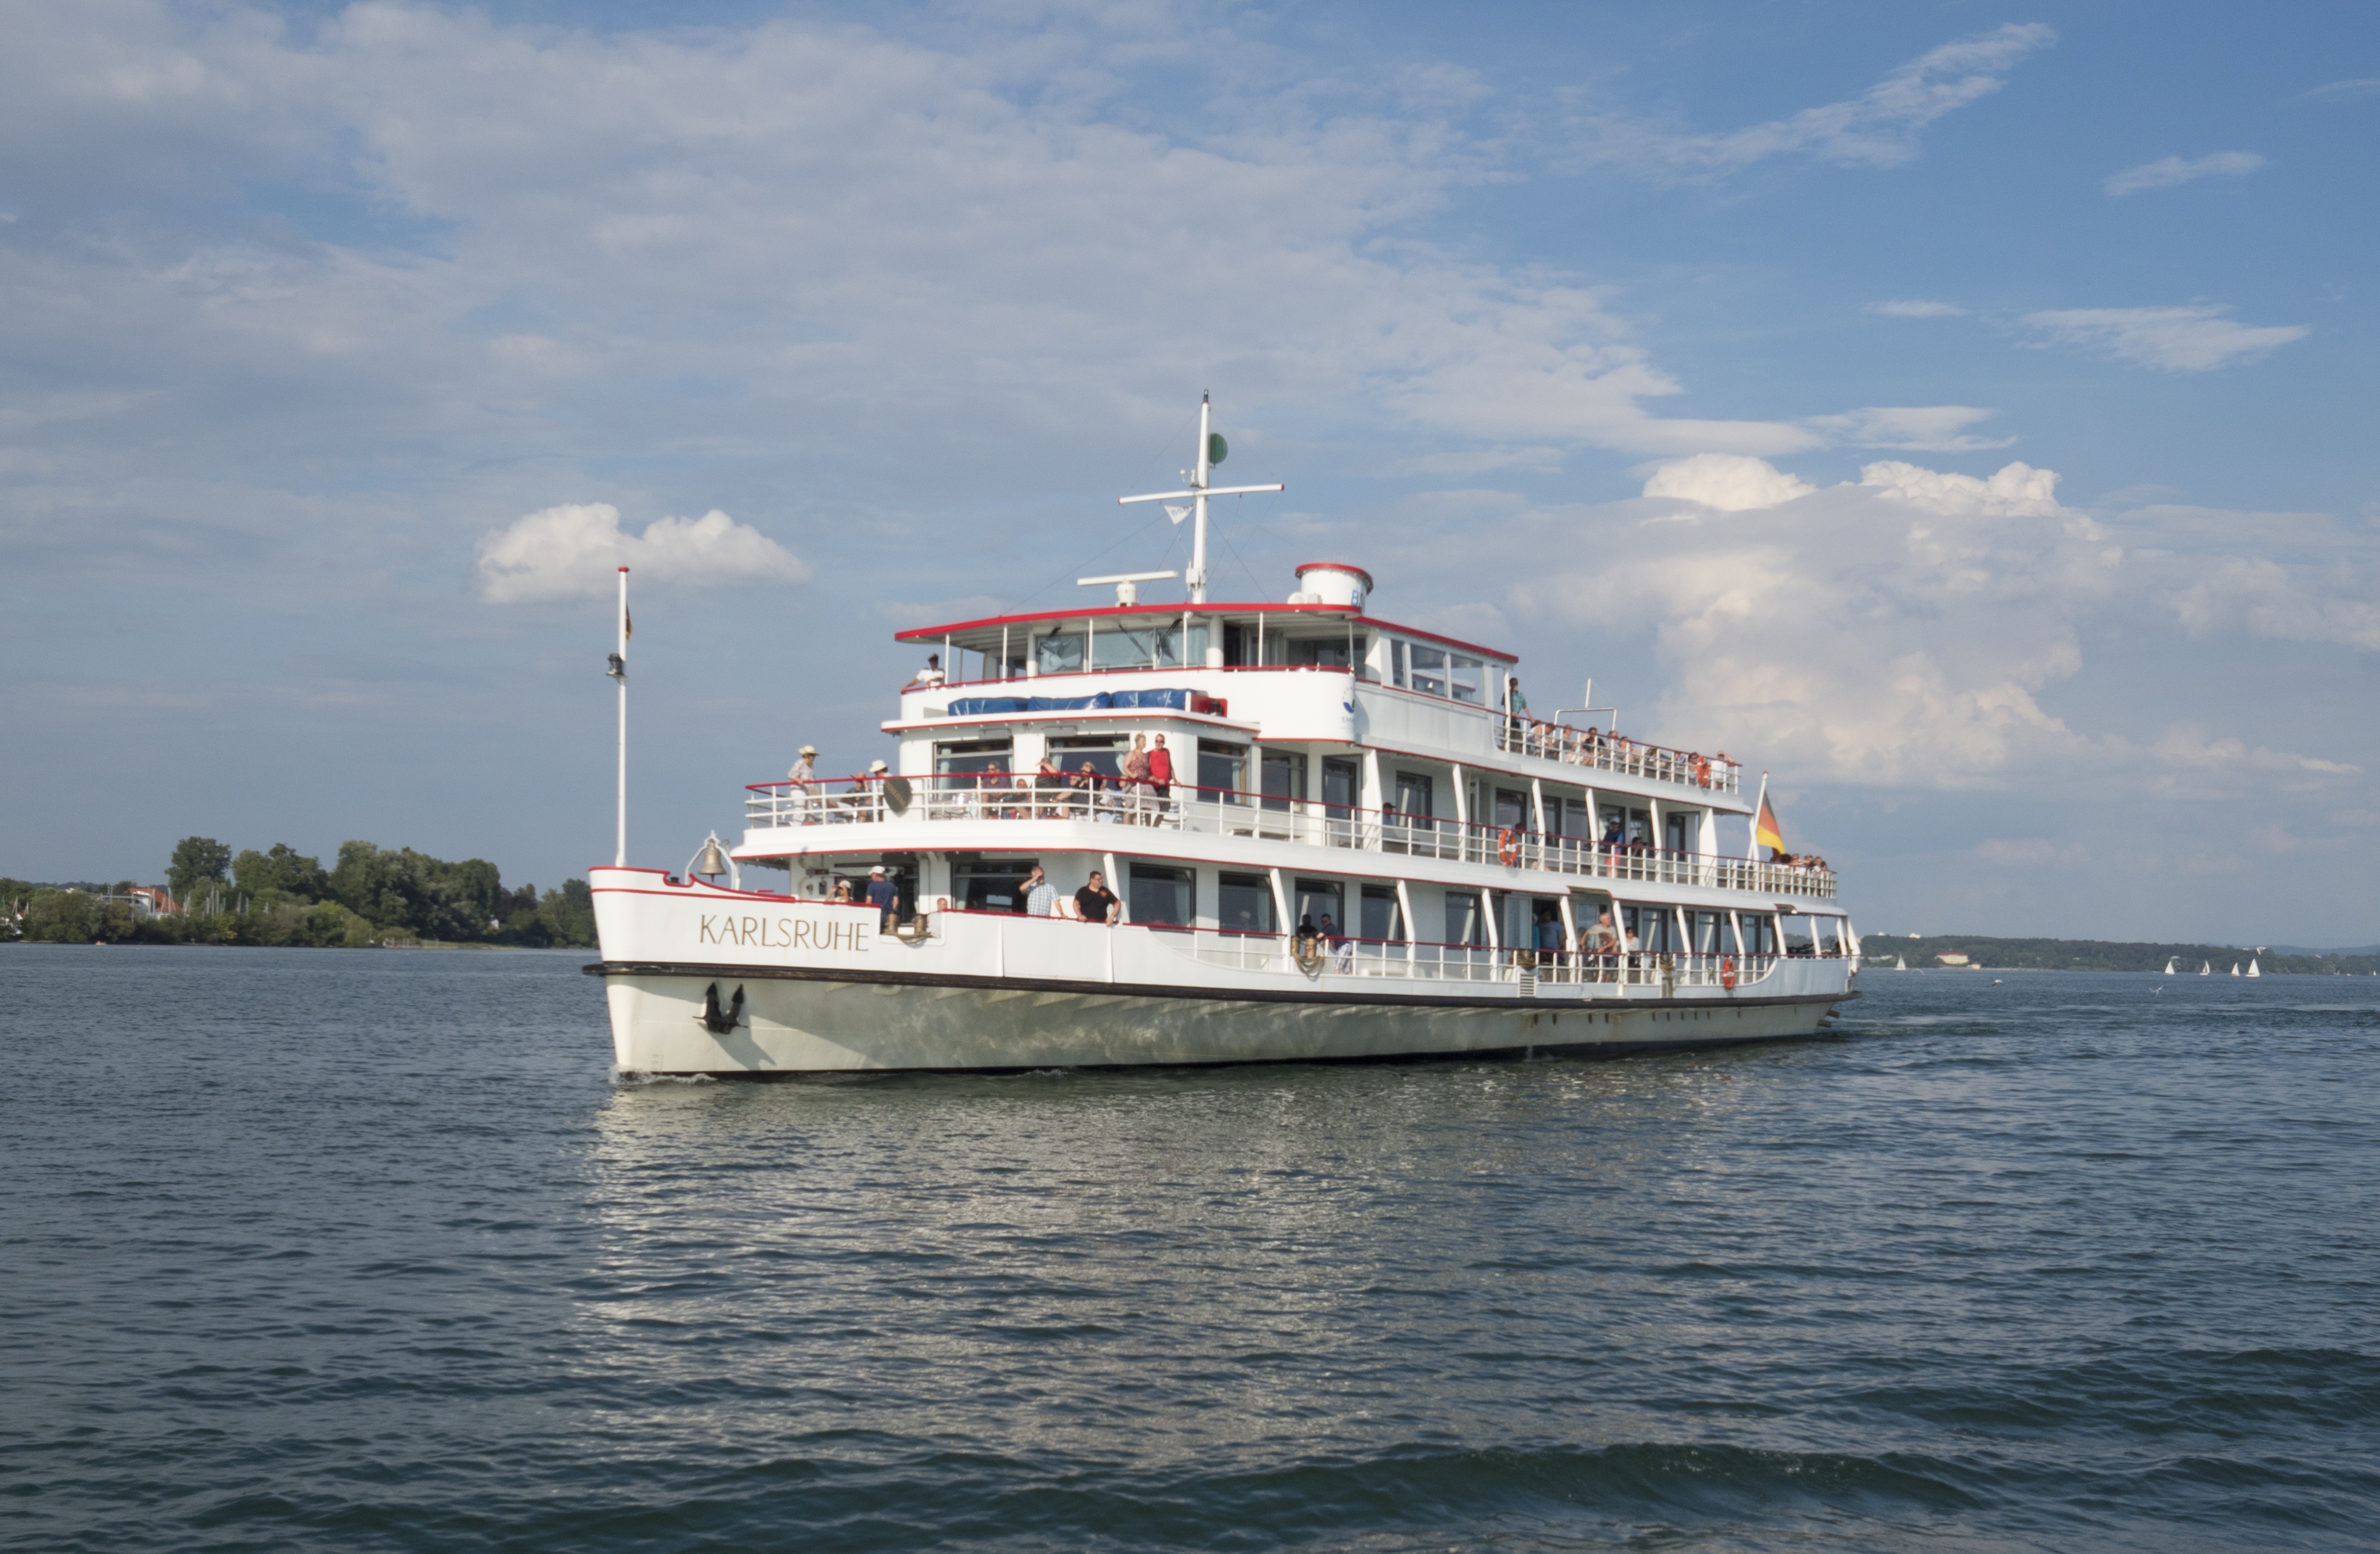
landscape, sea, coast, boat, ship, summer, idyllic, vehicle, yacht, bay, harbor, ferry, sunny, channel, shipping, watercraft, steamboat, cruise ship, karlsruhe, lake constance, motor ship, passenger ship, freight transport, ocean liner, meersburg konstanz, excursion ship